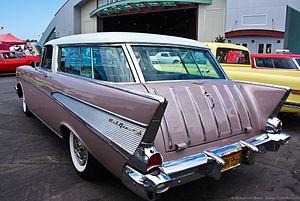
Les Chevrolet full-size constituent une longue série de véhicules américains de grande taille produits de 1950 à 1996 sous les noms de Bel Air, 150, 210, Biscayne, Impala et Caprice avec de nombreux dérivés de carrosserie. Ils représentent l'âge d'or de Chevrolet et plus généralement de la production automobile américaine avec leurs roues arrière motrices, leur taille imposante, leur puissance et leur équipement sans équivalent en Europe. Synonymes de la montée en puissance de l'économie américaine du début des années 1950 jusqu'aux crises pétrolières qui auront petit à petit raison d'elle, elles n'auront eu qu'une seule stratégie : toujours plus grand et toujours plus puissant.